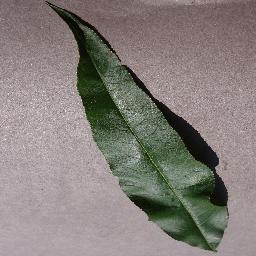
Label: Peach___healthy